William Robert Brooks

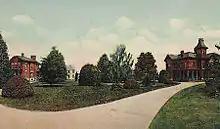
Postcard of The Smith House and Observatory

Brooks used The Smith Observatory to primarily make observations and further his research, but it also served as a teaching location. Brooks was known to regularly provide public lectures at the observatory for anyone interested. Brooks was even known to publish educational pamphlets explaining and describing the Solar System for nearby locals. In 1895, Brooks officially opened the observatory to students of nearby Hobart College.